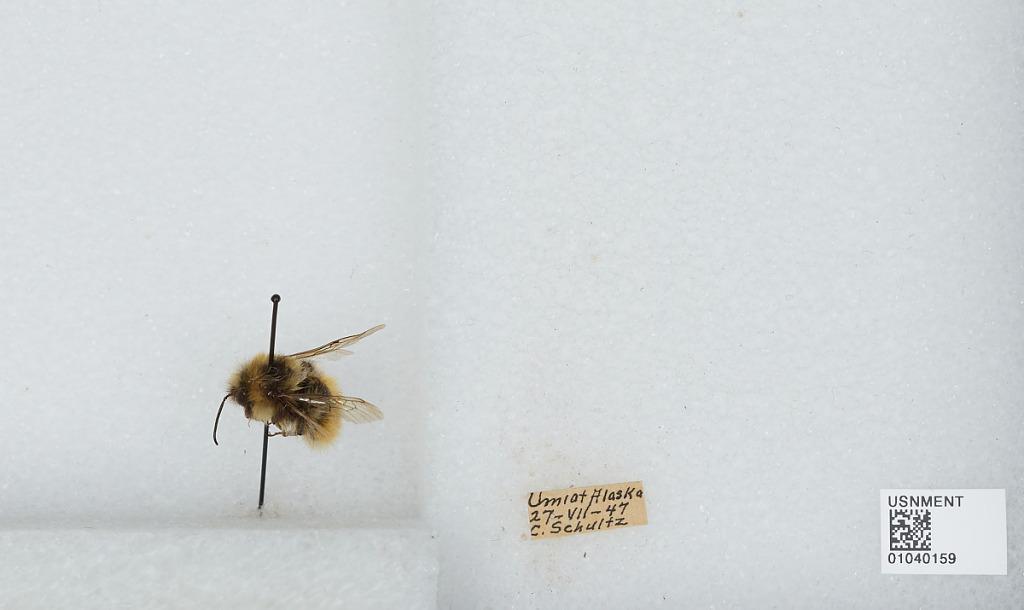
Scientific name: Bombus (Pyrobombus) sylvicola Kirby
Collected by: C. Schultz
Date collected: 1947-7-27
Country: United States
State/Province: Alaska
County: North Slope
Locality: Umiat
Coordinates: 69.3669, -152.144